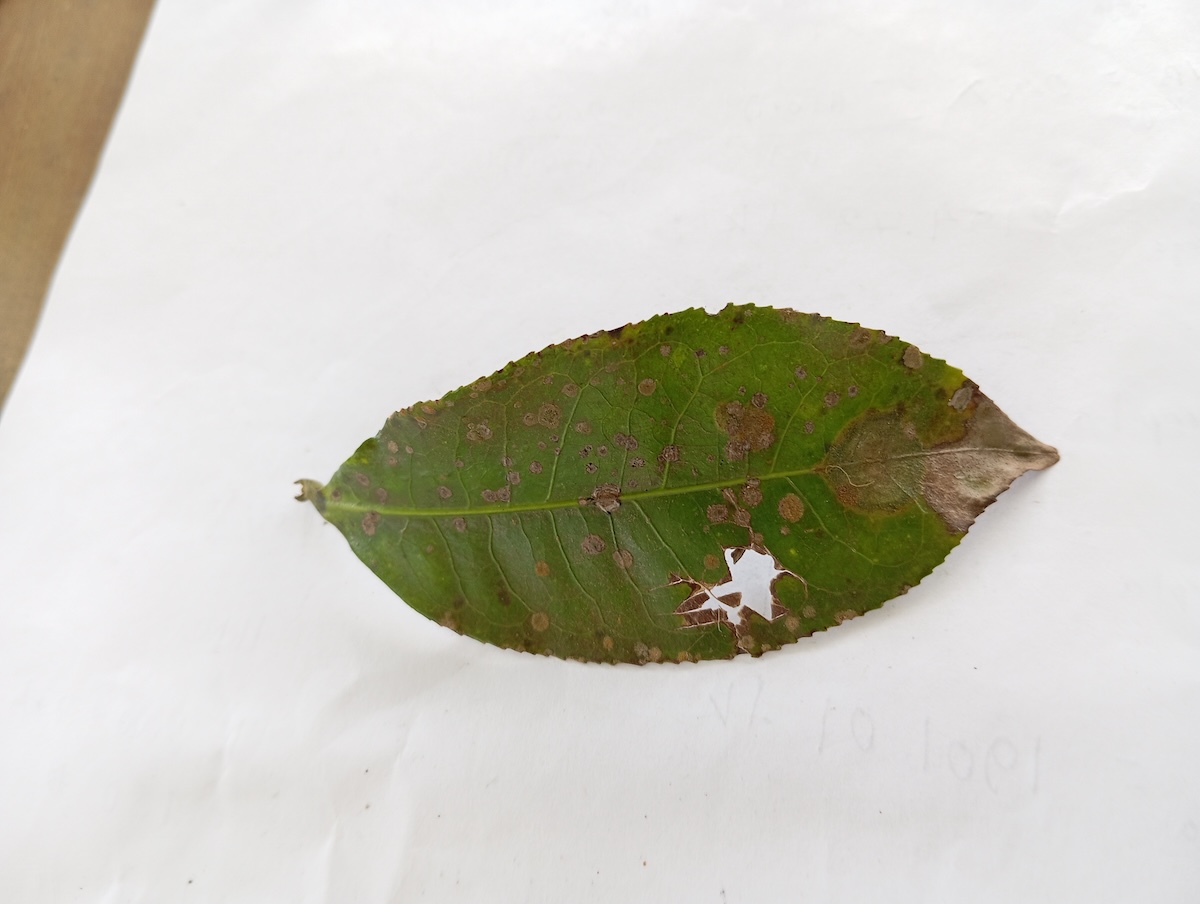
Label: Brown Blight